Laurie Nichols

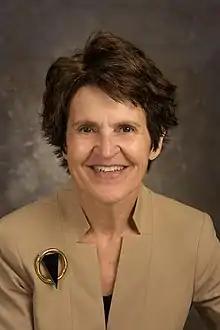
Nichols in 2016

Laurie Nichols is an American academic administrator serving as the 11th president at Black Hills State University. Nichols previously served as the 26th president of the University of Wyoming.